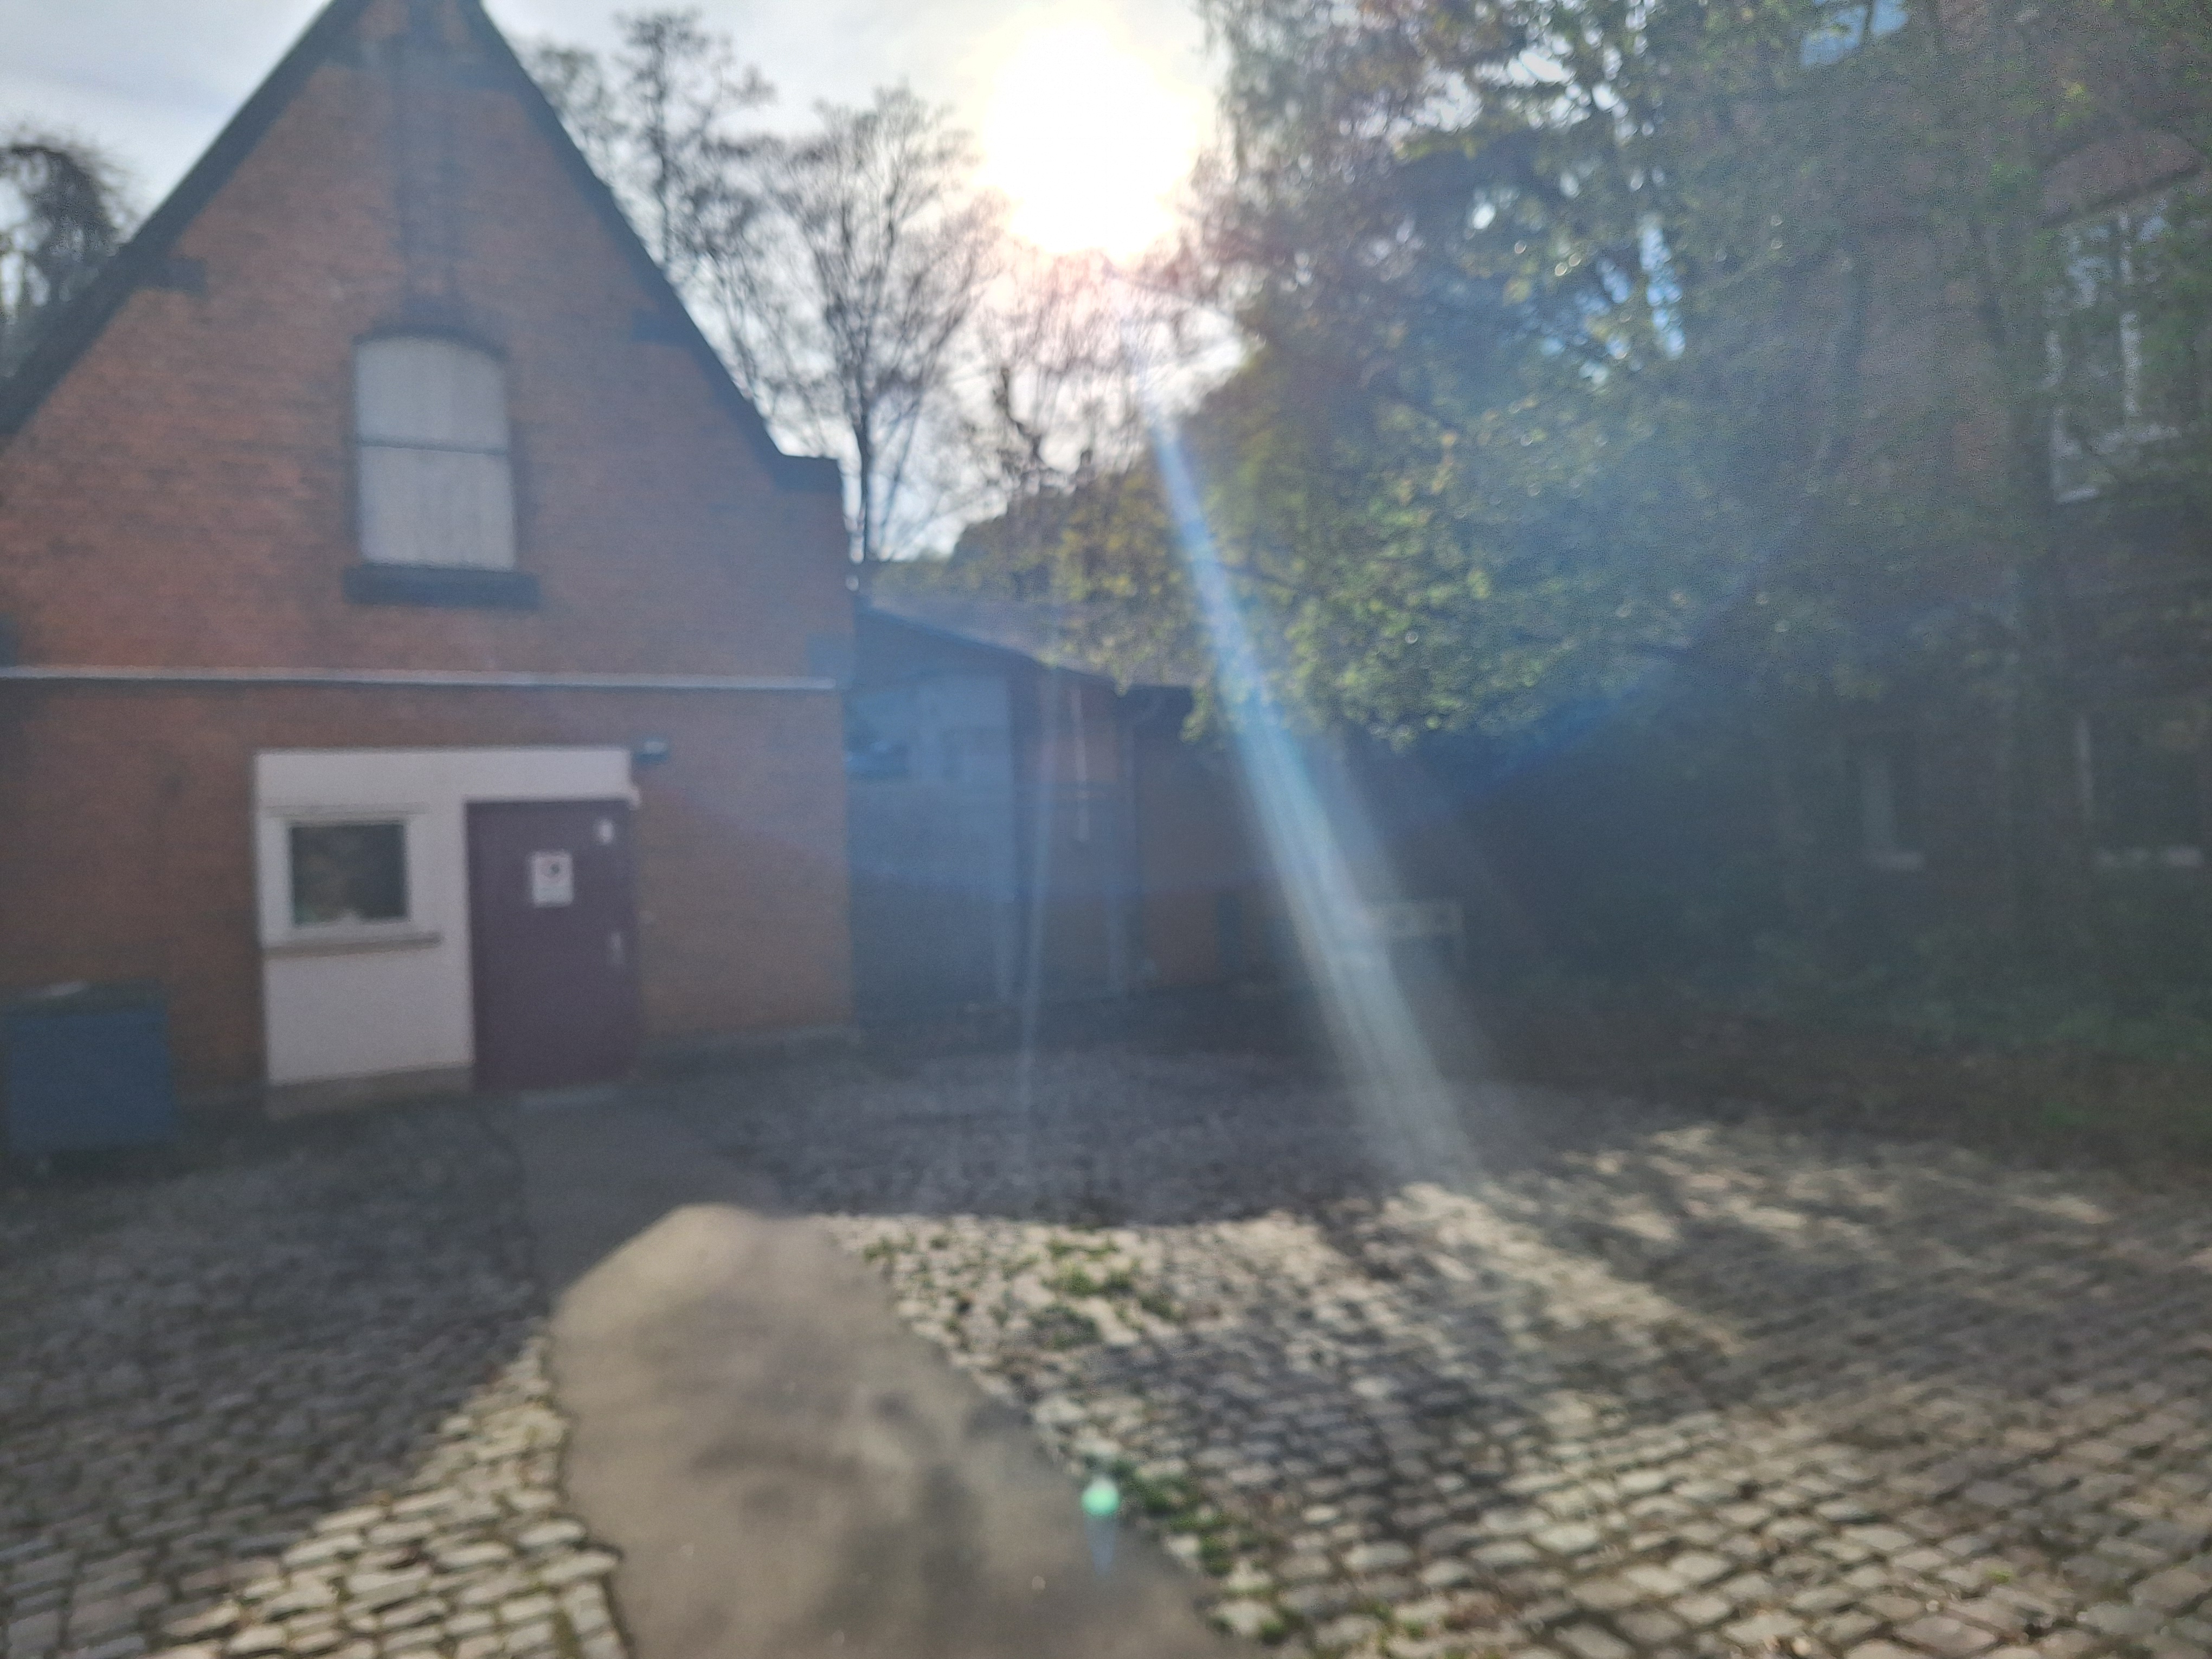
Building: Robert-Koch-Straße 6